Petroleum in the United States

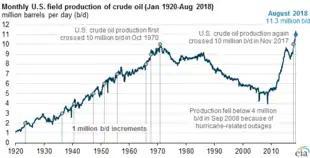
U.S. field production of crude oil, 1920–2018

In the twentieth century, oil production became of more value, as the US industrialized and developed commercial transportation, such as railroads and motor vehicles. Furthermore, oil consumption also increased because of electricity. After electricity, oil became more important in commercial, manufacturing, and residential sectors such as heating and cooking. Therefore, during this period, the growth of oil consumption indicates that the US was becoming dependent on oil and that it helped the domestic oil industry to grow. However, U.S. oil domestic production could not cover the growing demand in the nation's market, which allowed the U.S. to look for a new supply internationally.